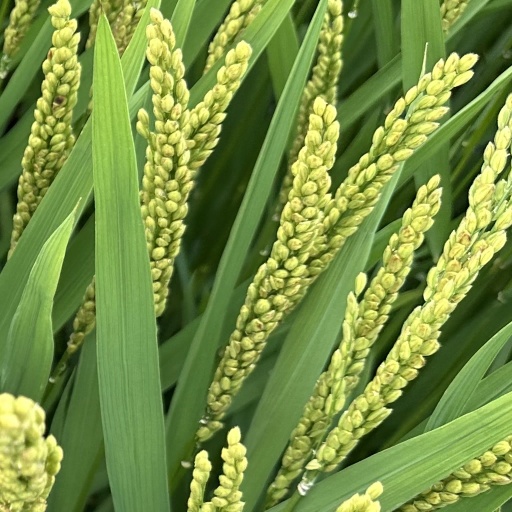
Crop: rice